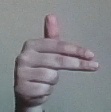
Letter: ghain